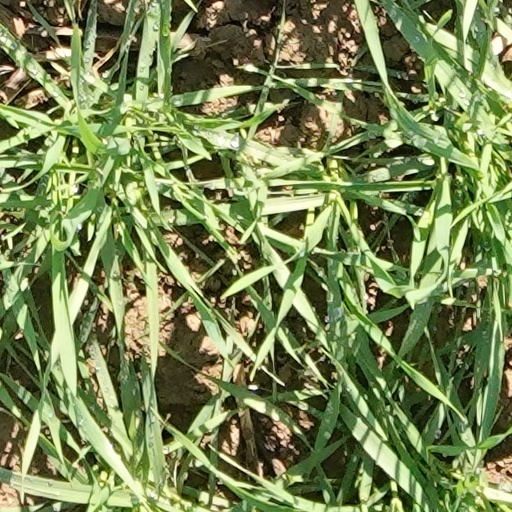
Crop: wheat